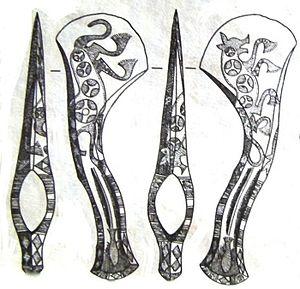
La culture colchidienne, ou culture de Colchis et culture de Kolkhys, est une culture protohistorique développée par les peuples de Colchide. Cette culture archéologique caucasienne s'étend de l'âge du bronze ancien jusqu'au début de l'âge du fer, sur une période datée entre 2 700 et 700 ans av. J.-C.